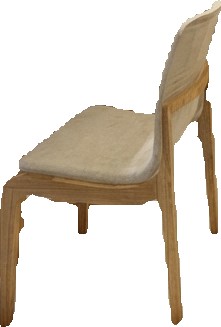
Surface category: chair